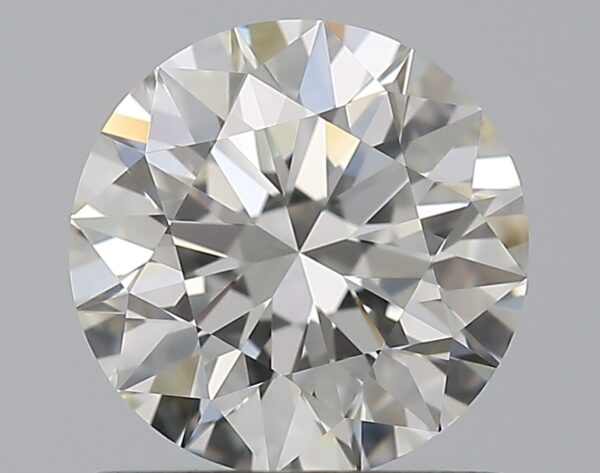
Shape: round
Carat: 1.01
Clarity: VS1
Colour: I
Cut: EX
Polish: EX
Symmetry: EX
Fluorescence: N
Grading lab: GIA
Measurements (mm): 6.4 x 6.43 x 4.02